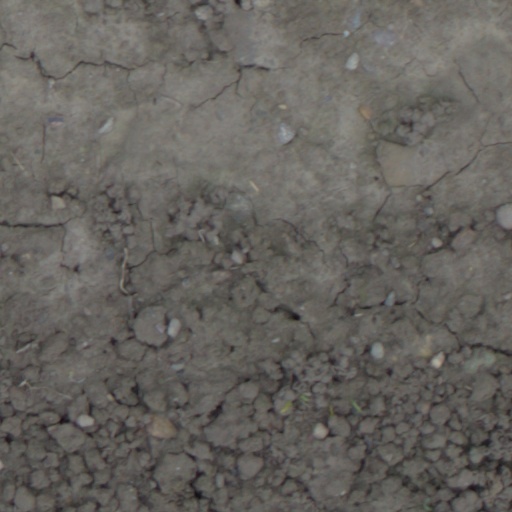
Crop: wheat